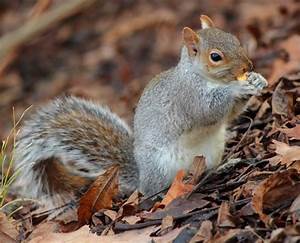
Label: scoiattolo